Vancouver Art Gallery

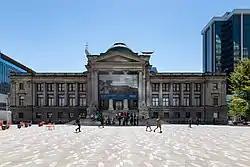
Northeast facade of the Vancouver Art Gallery

The Vancouver Art Gallery (VAG) is an art museum in Vancouver, British Columbia, Canada. The museum occupies a adjacent to Robson Square in downtown Vancouver, making it the largest art museum in Western Canada by building size. Designed by Francis Rattenbury, the building that the museum occupies was originally opened as a provincial courthouse, before it was re-purposed for museum use in the early 1980s. The building was designated the Former Vancouver Law Courts National Historic Site of Canada in 1980.